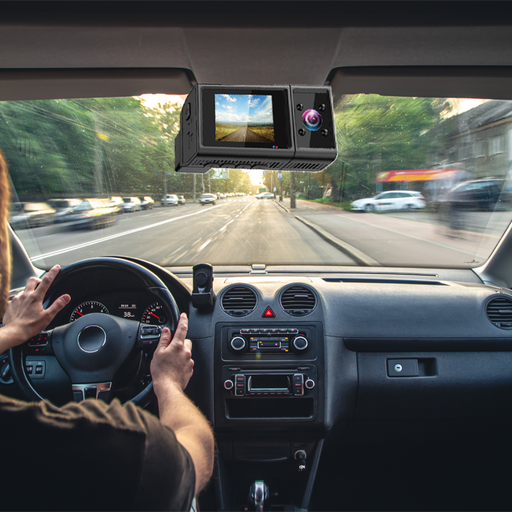
קטגוריה: גאז'טים
תיאור: מצלמת דרך לרכב WiFi עם 2 עדשות צילום, כרטיס זכרון 64GB במתנה
דגם: DVR-50